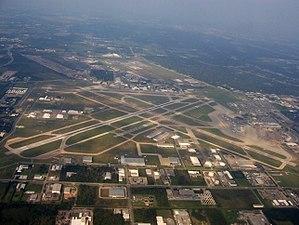
L'aéroport international William P. Hobby, en forme courte l'aéroport Hobby, est le second aéroport desservant la ville de Houston, au Texas, après l'aéroport intercontinental George-Bush.